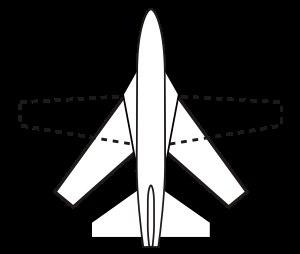
En aérodynamique, l'allongement d'une aile est égal au carré de l'envergure divisé par la surface portante.